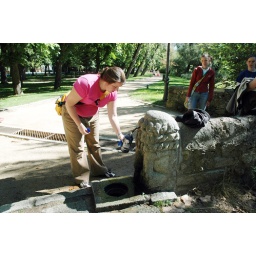
Stopping for a water break on the river path in Segovia